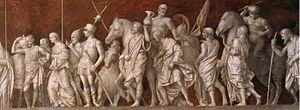
La Clémence de Scipion est une huile sur toile de Giovanni Bellini, datée de 1507-1508 et conservée à la National Gallery de Washington. Elle fait probablement partie de la même série que L'Introduction du culte de Cybèle à Rome d'Andrea Mantegna.